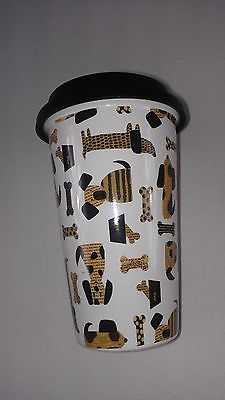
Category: mug